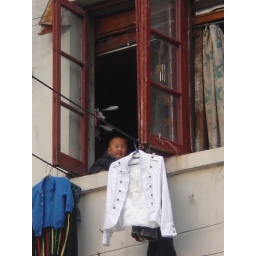
Little boy peaking out his window near Cheng Huang Temple